Ludovic Stewart, 2nd Duke of Lennox

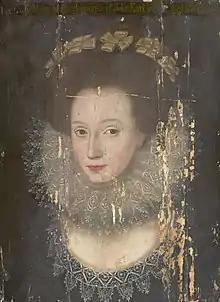
Ludovic Stewart's sister, Marie Stewart, Countess of Mar (died 1644),

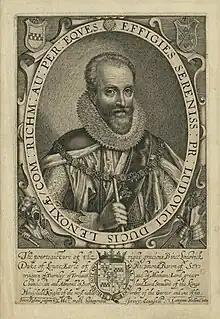
Portrait of Ludovic Stewart 2nd Duke of Lennox by Simon de Passe, c.1620-3

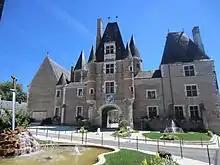
The Château d'Aubigny-sur-Nère, paternal home of Esmé Stewart, 1st Duke of Lennox, 1st Earl of Lennox. Built by Sir Robert Stewart, 4th Seigneur d'Aubigny (c.1470–1544) and known to the French today as "le château des Stuarts"

Ludovic Stewart, 2nd Duke of Lennox and 1st Duke of Richmond (29 September 157416 February 1624) was a Scottish nobleman and a second cousin of King James VI and I. He was involved in court theatre and the Plantation of Ulster in Ireland and the colonization of Maine in New England. Richmond's Island and Cape Richmond as well as Richmond, Maine (formerly Fort Richmond), are named after him. His magnificent monument with effigies survives in Westminster Abbey.